Answer in natural language. Is dark cave wall decor photo (highlighted by a red box) further away or in front of two seater red modern sofa (highlighted by a blue box)? Choose between the following options: further away or in front
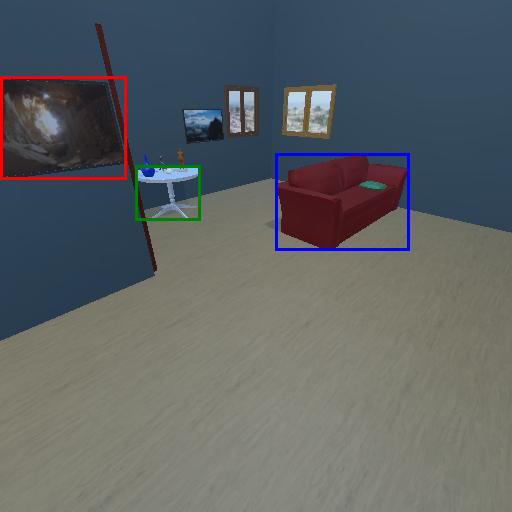
<answer>in front</answer>